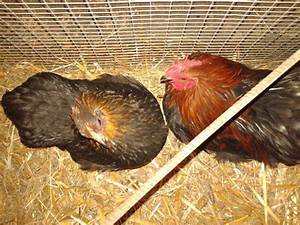
Label: chicken